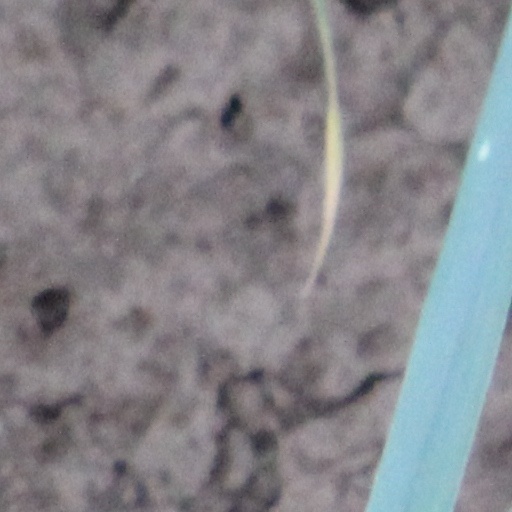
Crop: wheat